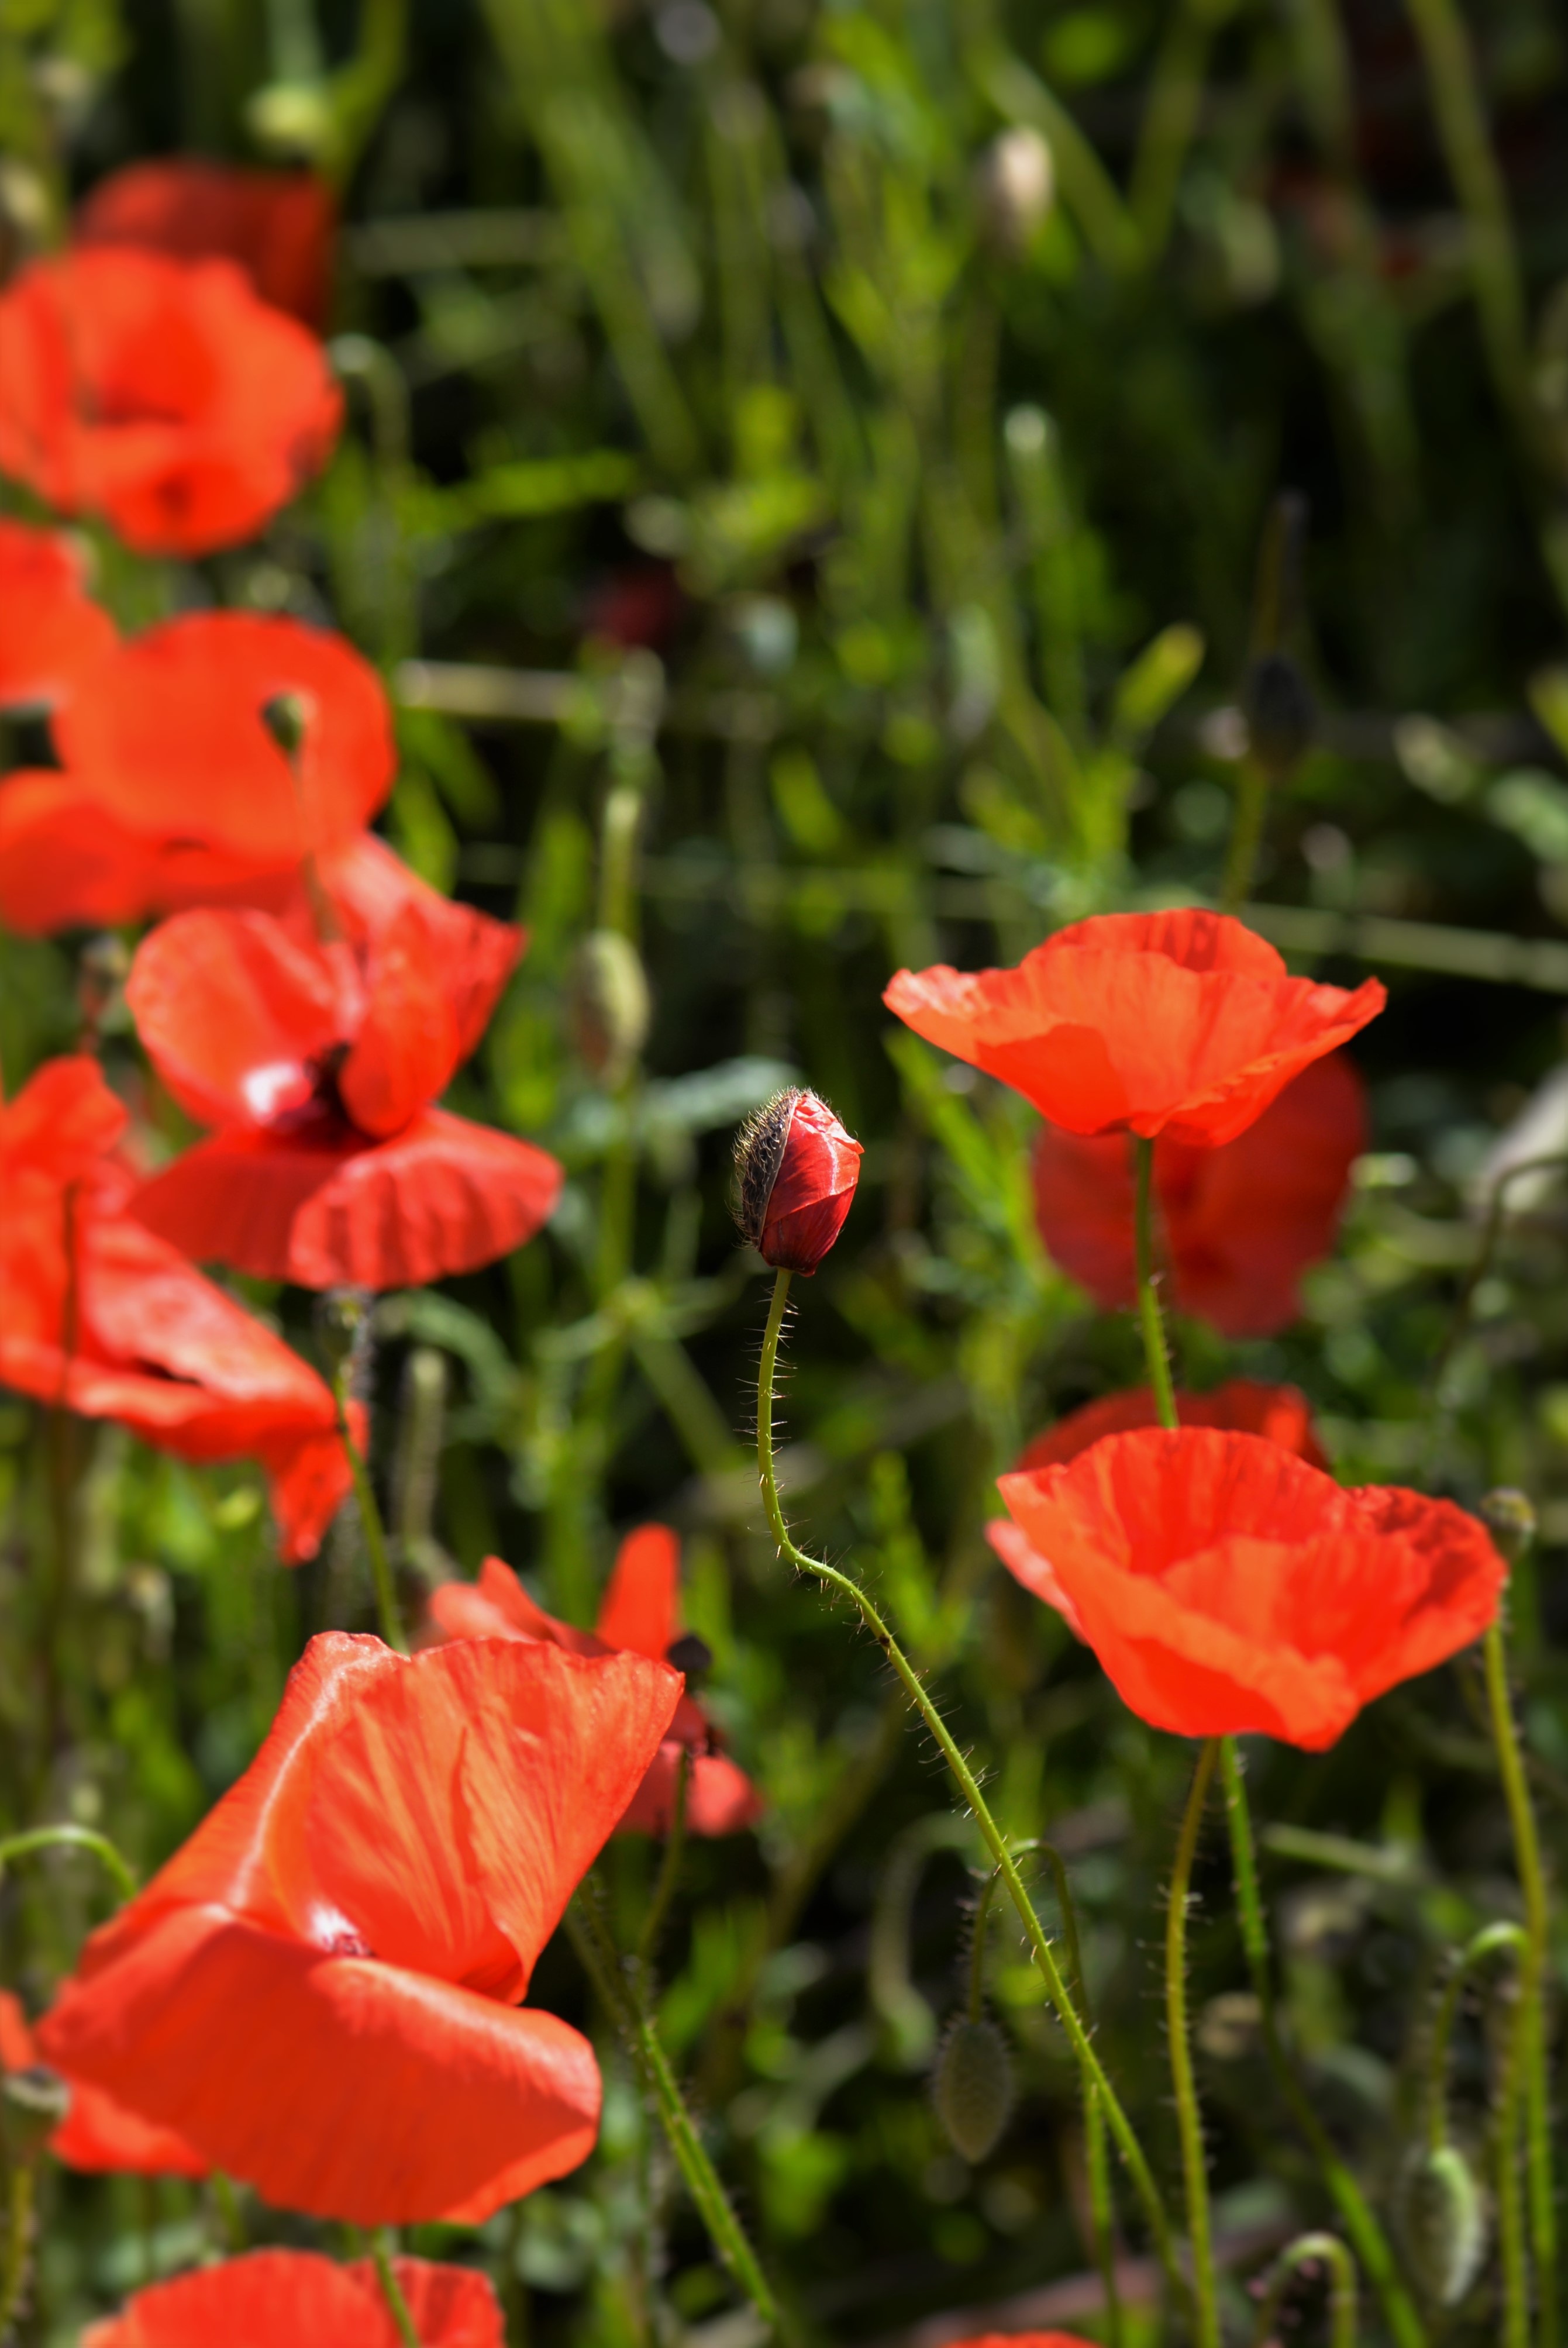
plant, meadow, flower, petal, red, botany, flora, wildflower, capsule, poppy, poppies, coquelicot, macro photography, flowering plant, annual plant, land plant, poppy family